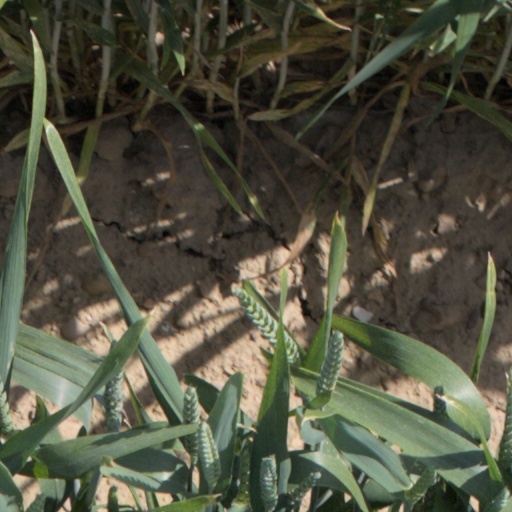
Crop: wheat